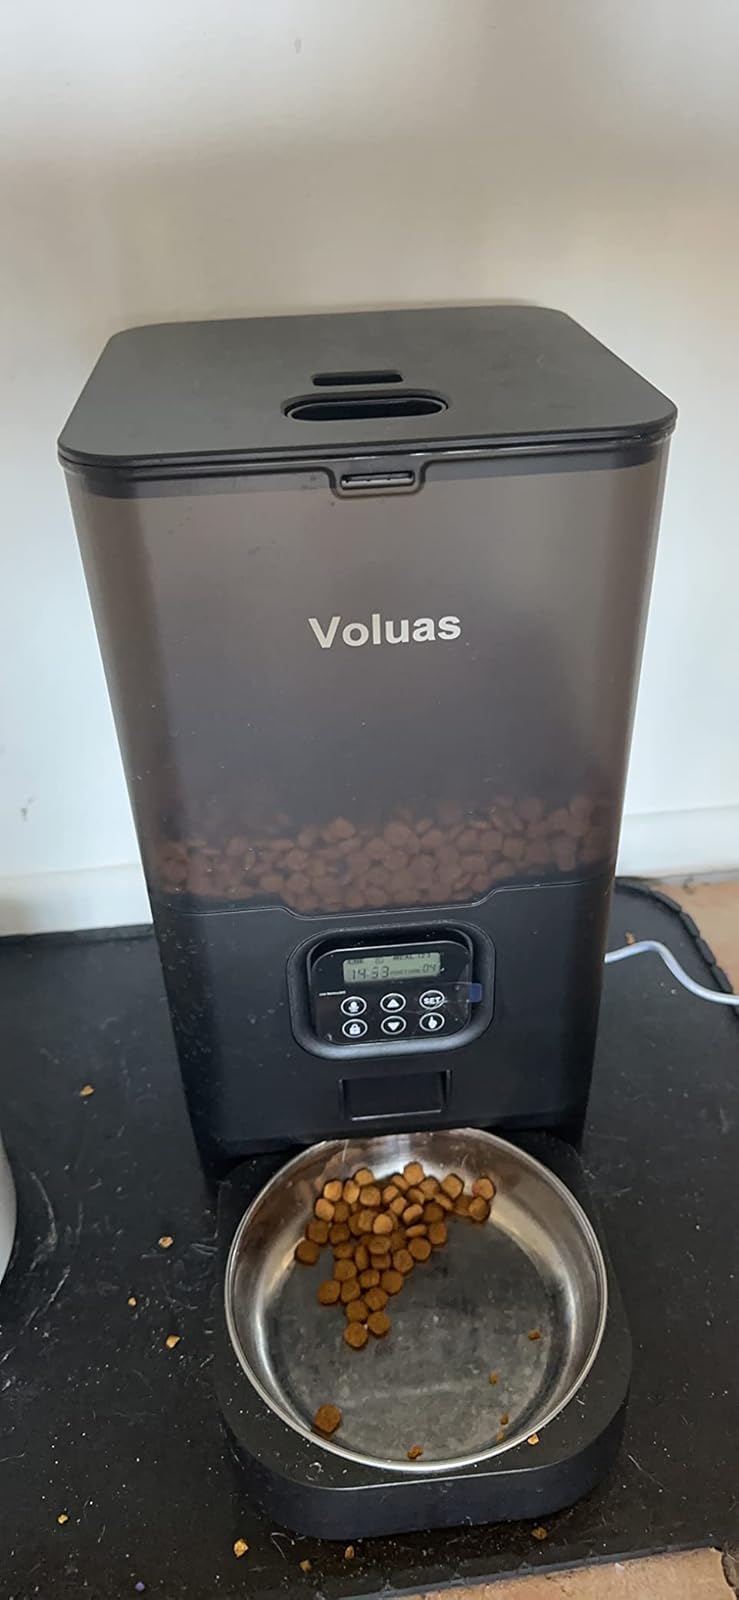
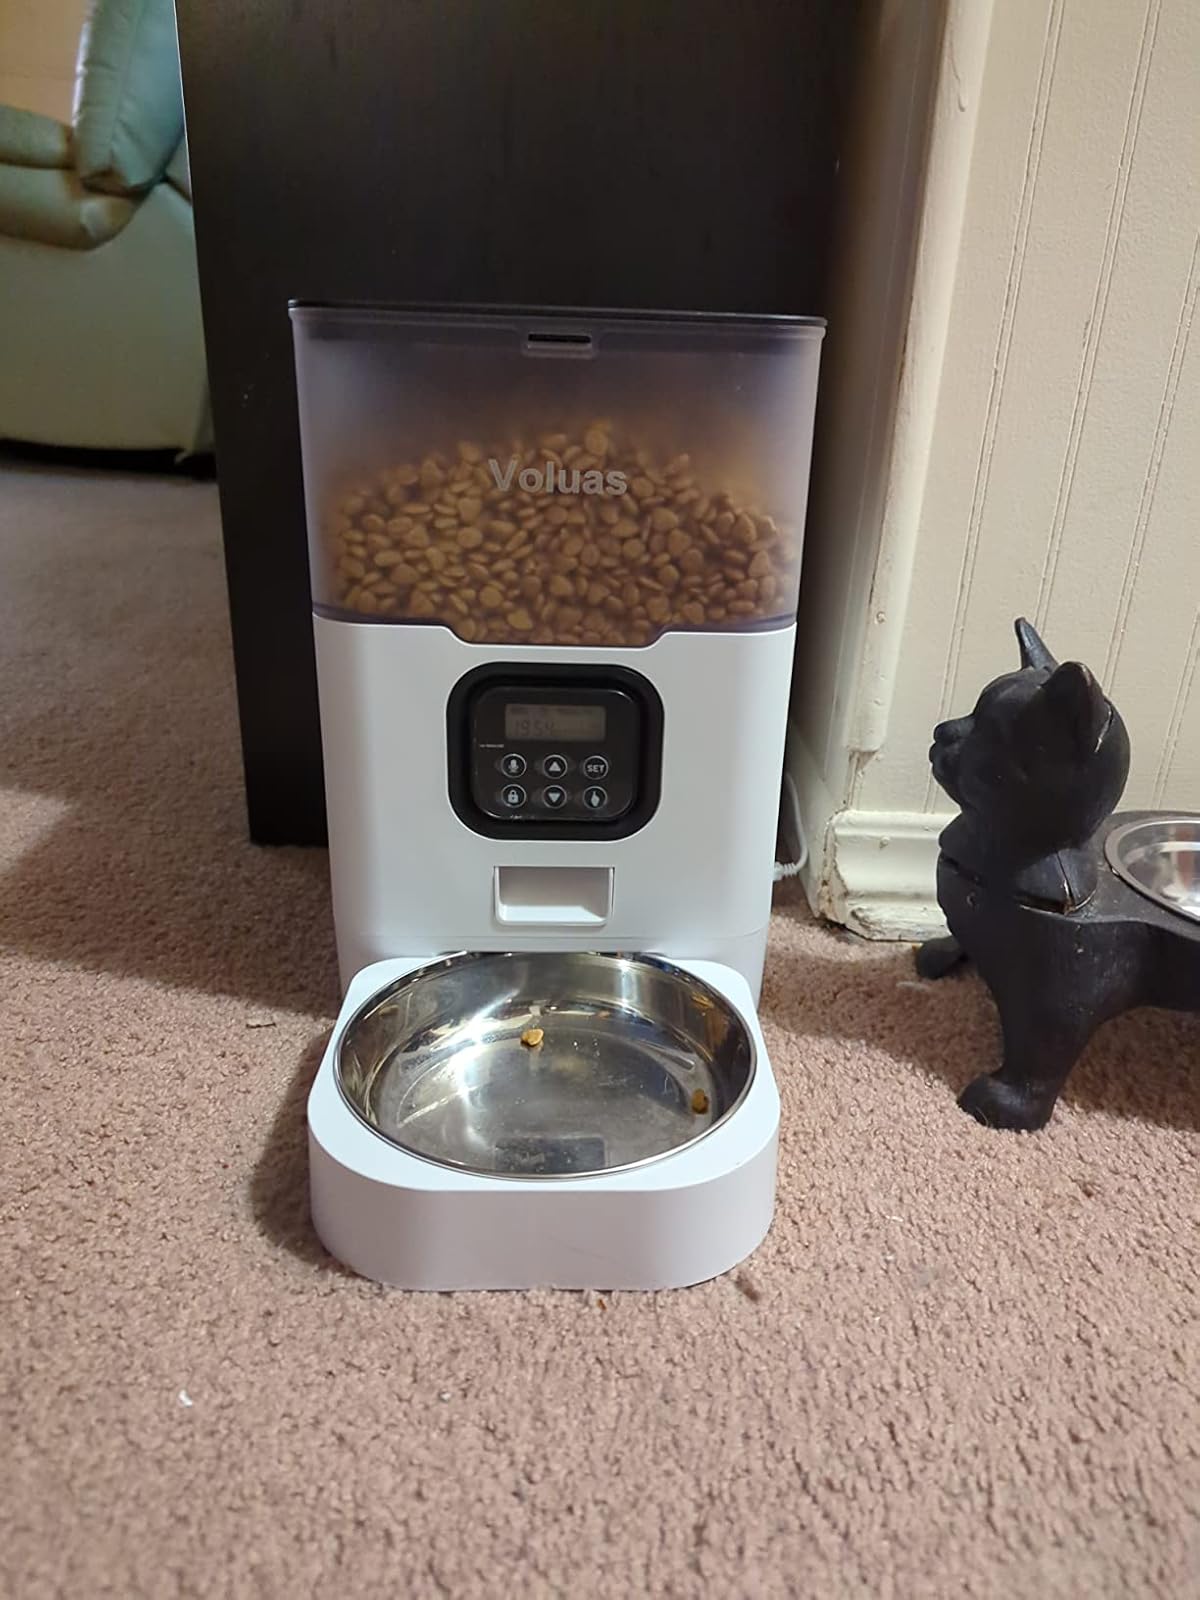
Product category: items_feeder
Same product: no